He's in the Army Now

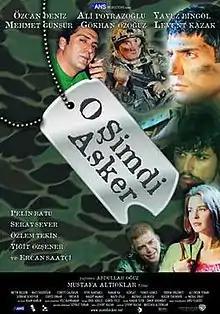

He's in the Army Now (original Turkish title: O Şimdi Asker) is a 2003 Turkish film, directed by Mustafa Altıoklar on a screenplay co-written by him and Levent Kazak.